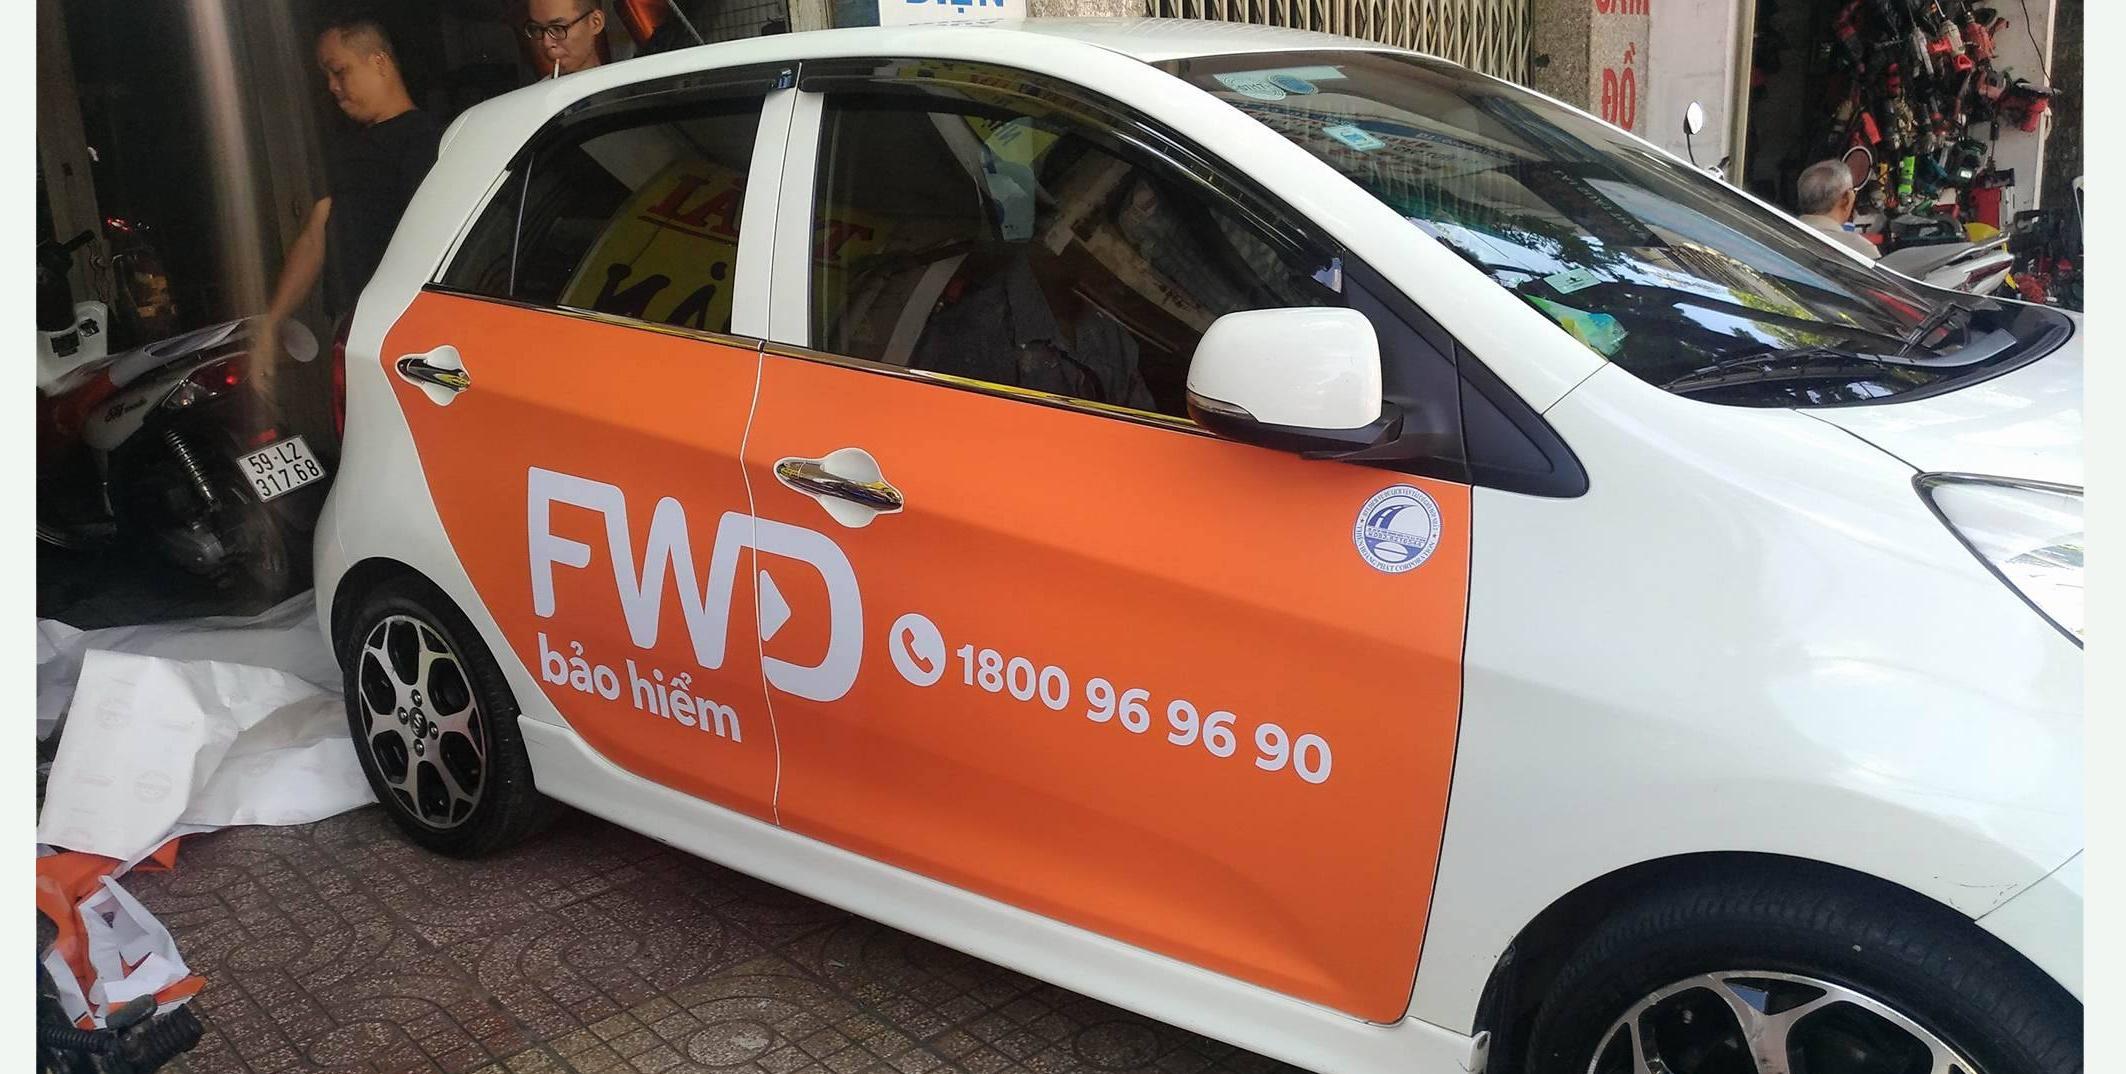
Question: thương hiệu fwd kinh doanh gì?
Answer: thương hiệu fwd kinh doanh bảo hiểm